Honduras

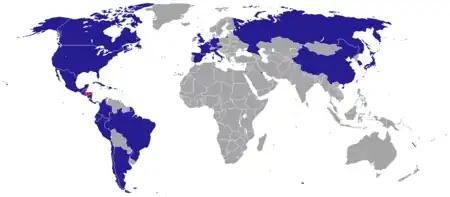
Map of Honduran diplomatic missions

In late 2012, 1540 persons were interviewed by ERIC in collaboration with the Jesuit university, as reported by Associated Press. This survey found that 60% believed the police were involved in crime, 45% had "no confidence" in the Supreme Court, and 72% thought there was electoral fraud in the primary elections of November 2012. Also, 56% expected the presidential, legislative and municipal elections of 2013 to be fraudulent.